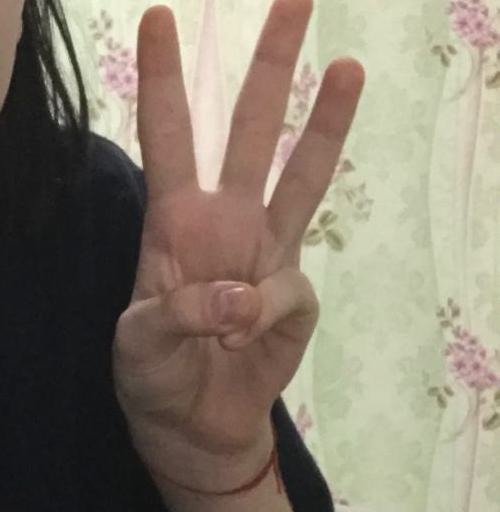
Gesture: three